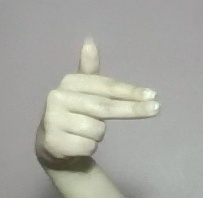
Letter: ghain